Austria within Nazi Germany

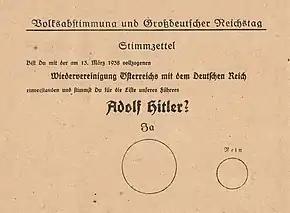
Referendum ballot, with a layout set up to encourage people to vote for "Yes"

In Germany Hitler became Chancellor early in 1933. The Social Democrats deleted any intention to cooperate with Germany from its party programme. Nazis had fled to Bavaria after their party was banned in Austria and founded there the Austrian Legion. The Nazis there had military style camps and military training. Nazi terrorists in Austria received financial, logistic and material support from Germany. The German Government subjected Austria to systematic agitation. After the expulsion of the Bavarian Minister of Justice in May 1933 German citizens were required to pay a thousand marks to the German Government before travelling to Austria. The Austrian Nazi Party was banned in June after a hand grenade attack in Krems. Nazi terrorism abated after that though five more people were killed and 52 injured by the end of the year.